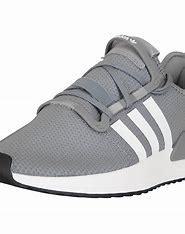
Brand: Adidas
Model: U_path Run